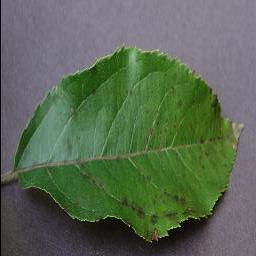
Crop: apple
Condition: scab